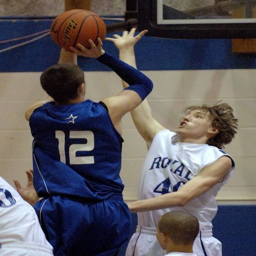
person goes for the block on person during thursday 's game .